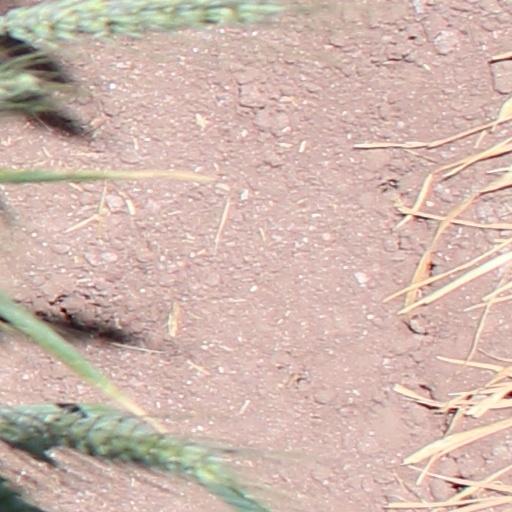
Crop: wheat